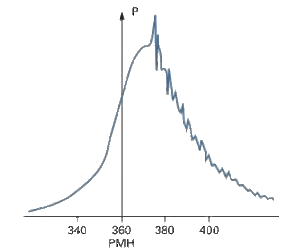
Graphe du phénomène de cliquetis
Un moteur à allumage commandé, plus communément appelé moteur à essence en raison du type de carburant le plus fréquemment utilisé, est une famille de moteur à combustion interne, pouvant être à mouvement alternatif ou plus rarement à mouvement rotatif.